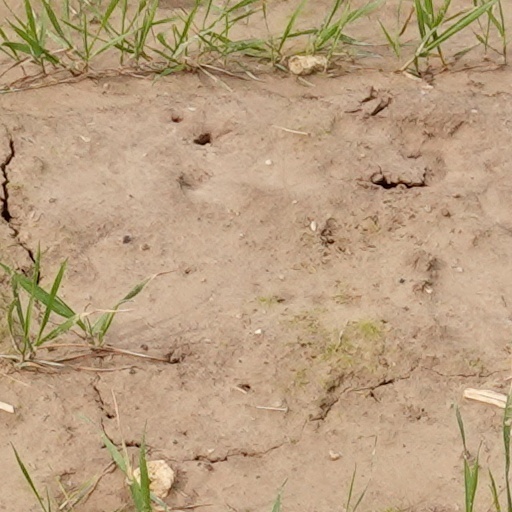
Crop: wheat